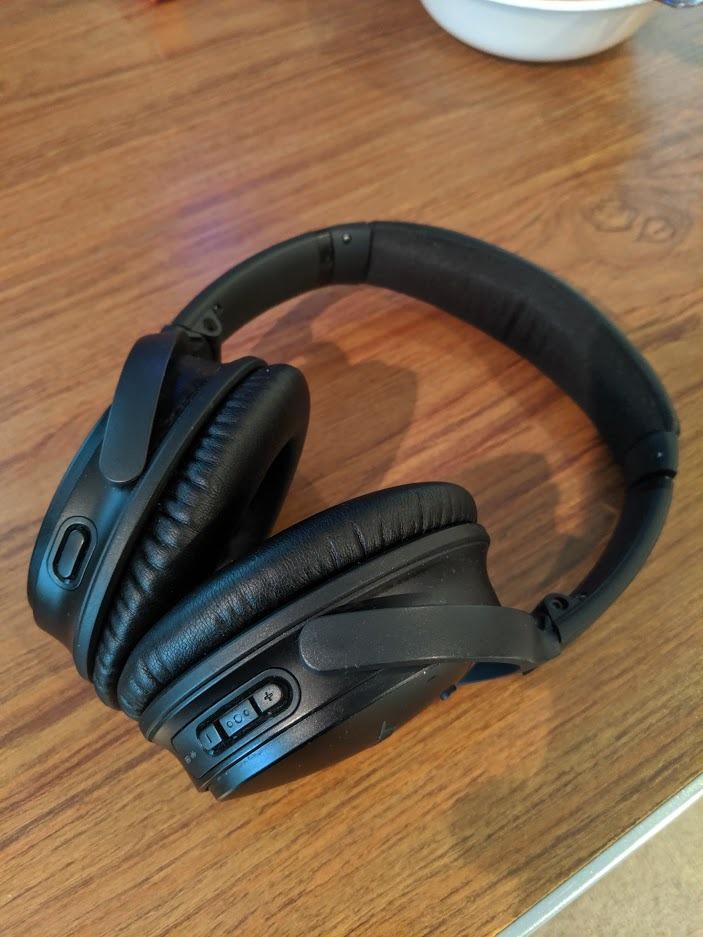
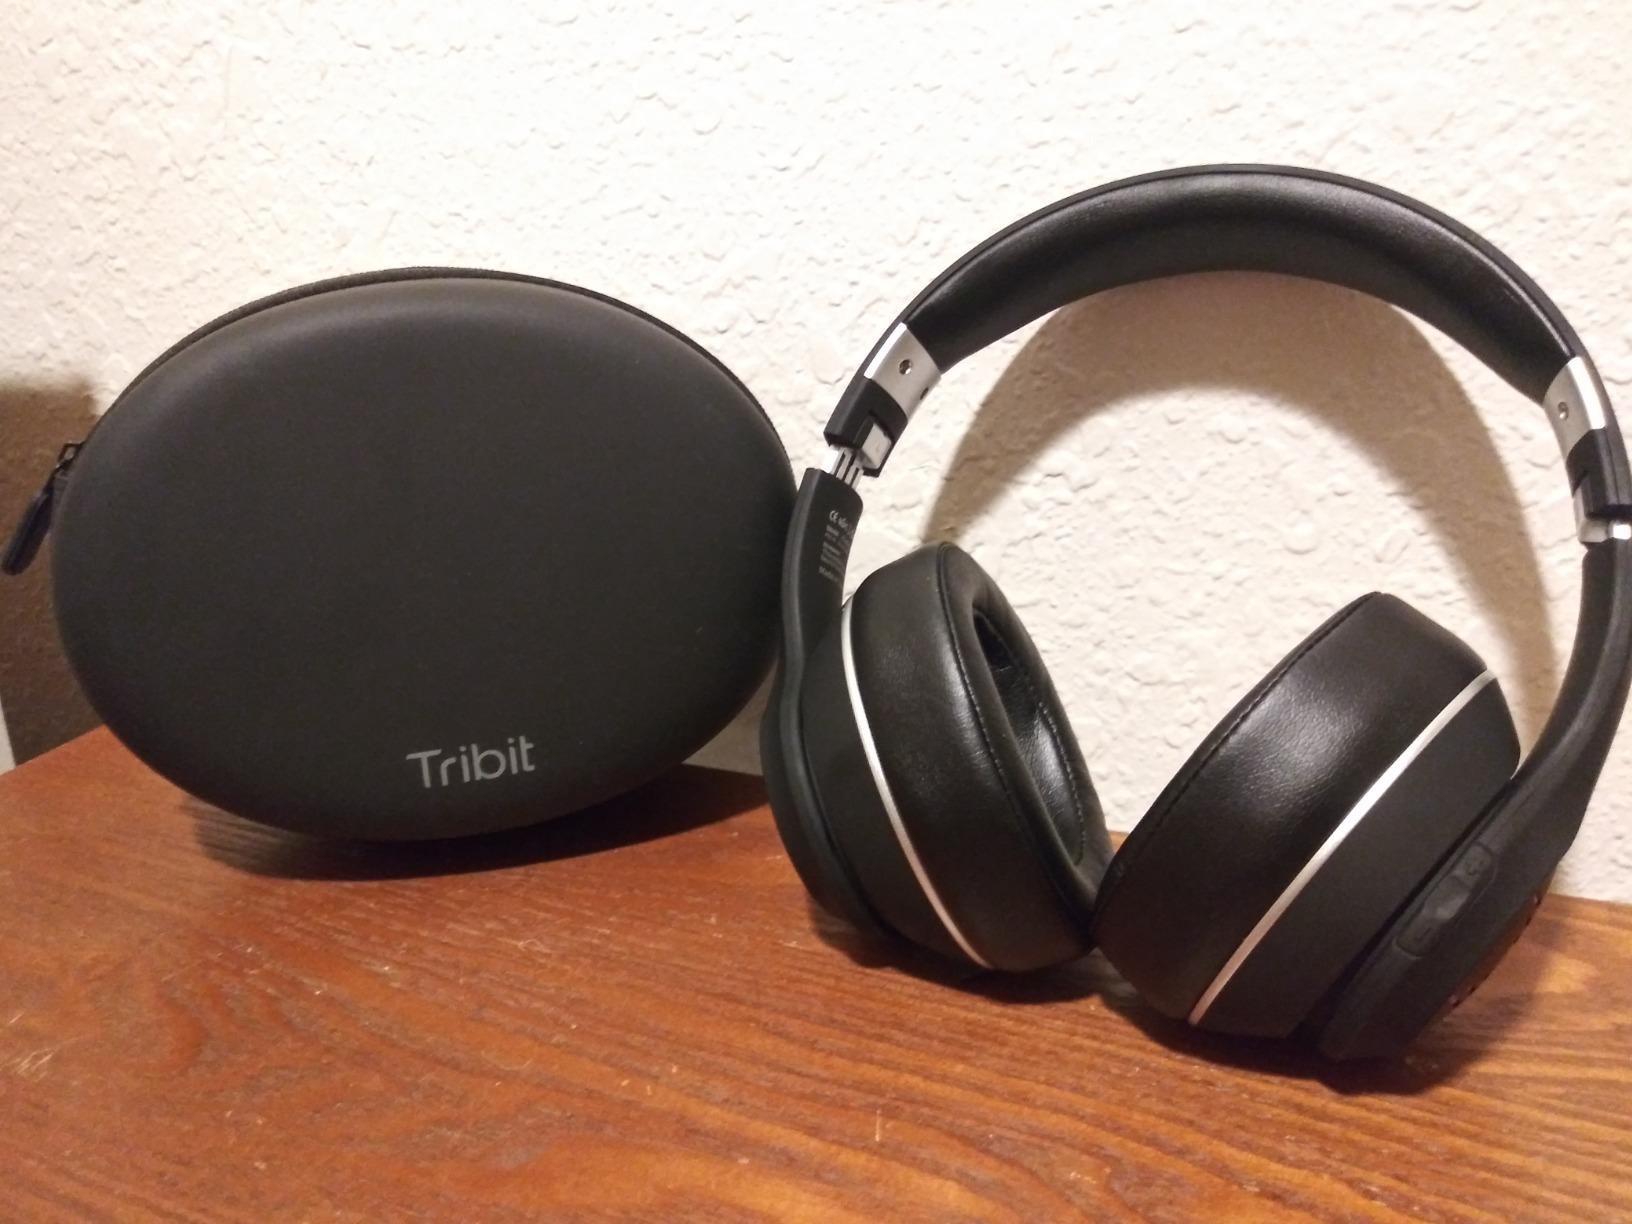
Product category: headphones
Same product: no